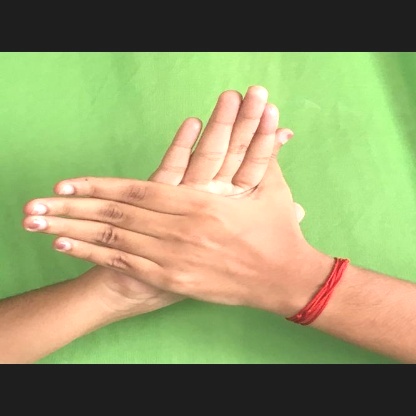
Mudra: Chakra